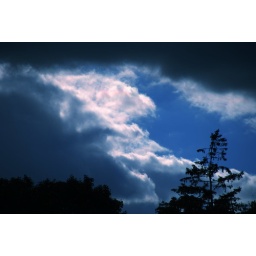
I was just shooting small clouds and within few minutes the sky turn into a roar.